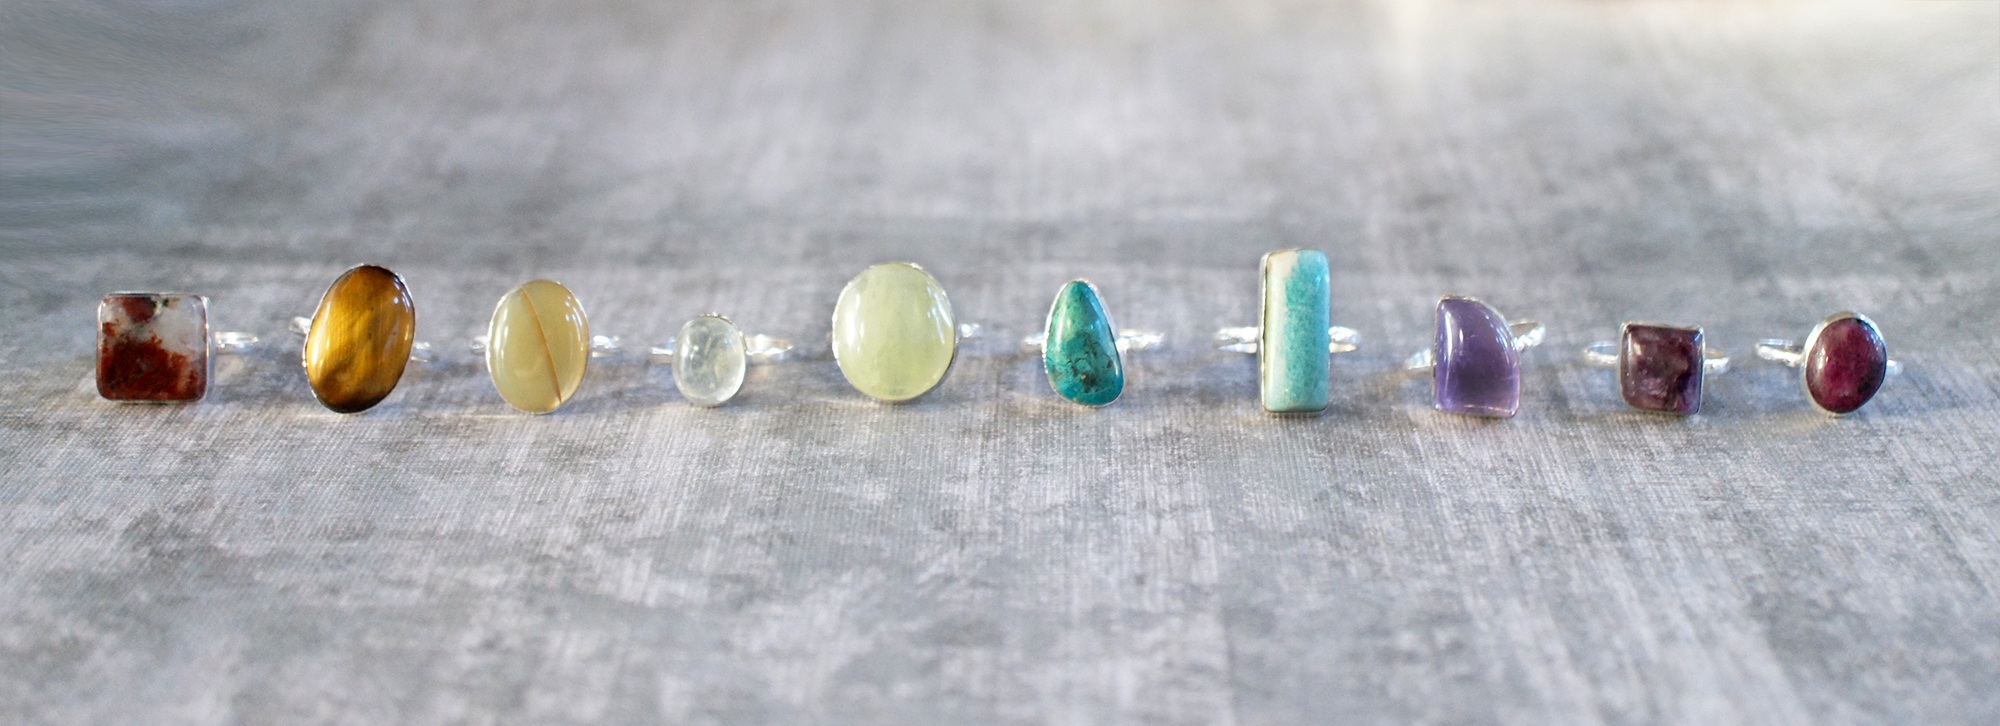
stone, colorful, bead, jewelry, jewellery, jewel, silver, earrings, jasper, handmade, amethyst, crystal, rings, sterling, gemstone, quartz, gems, agate, settings, semiprecious, bezel, gemstones, cabochon, jewelry making, fashion accessory